Peter Deilmann Cruises

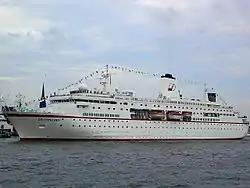
"Deutschland" in previous livery.

The founder Peter Deilmann began by chartering coasters in 1968. In 1973 he started his first passenger service between Neustadt (West Germany) and Ronne (Bornholm) using the small ferry "Nordlicht". In 1976 and 1978 he acquired the elderly passenger ships Gripen and Frisia II (renamed "Nordshau" and "Nordpaloma") to start a ferry service between Neustadt and Rodby. Also in 1976, Deilmann acquired the Norwegian Rost (renamed "Nordbrise") and started a pioneer service between West and East Germany. "Nordbrise" was later used for his first cruise venture in Greenland.